Leon Benzaquen

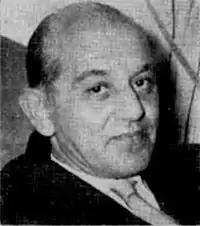
Dr. Leon Benzaquen

Leon Benzaquen (Tangier, 1902 – Casablanca, August 1977) was a Moroccan doctor who became the personal doctor for King Mohammed V of Morocco, and the first Moroccan Jewish minister after Morocco gained independence in 1956, in its first independent government. He was first appointed as telegraph and communications minister and later minister of health, a post Benzaquen kept until 1958.